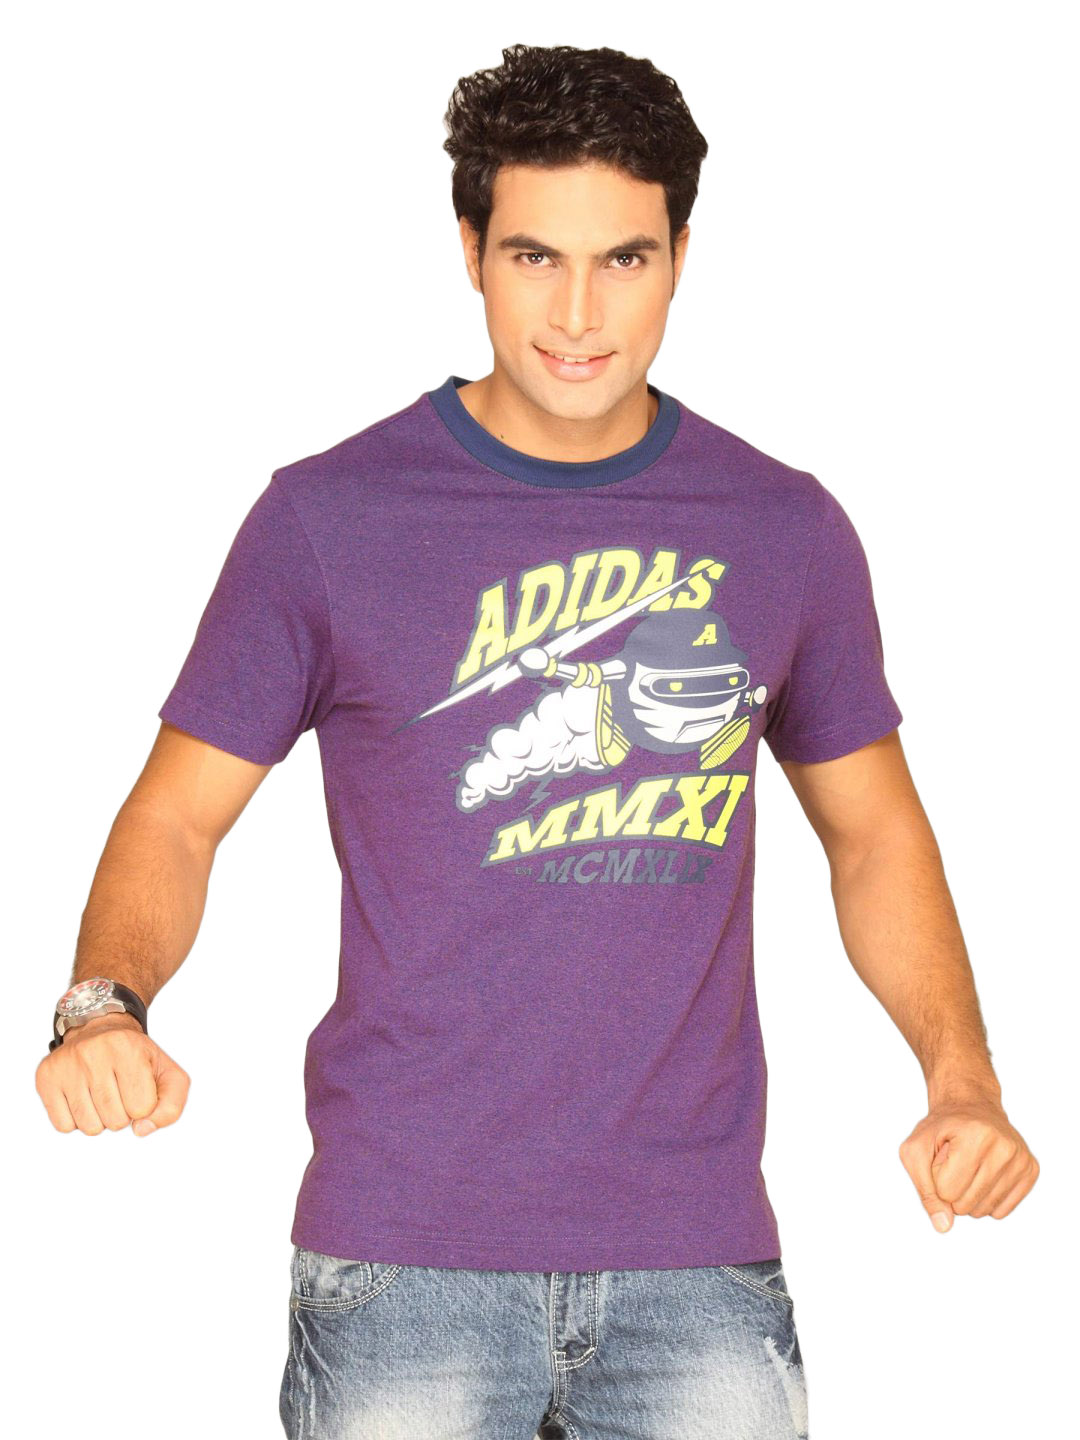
ADIDAS Men's Prt Purple T-shirt
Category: Apparel / Topwear / Tshirts
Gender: Men
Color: Purple
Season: Summer 2011
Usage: Casual